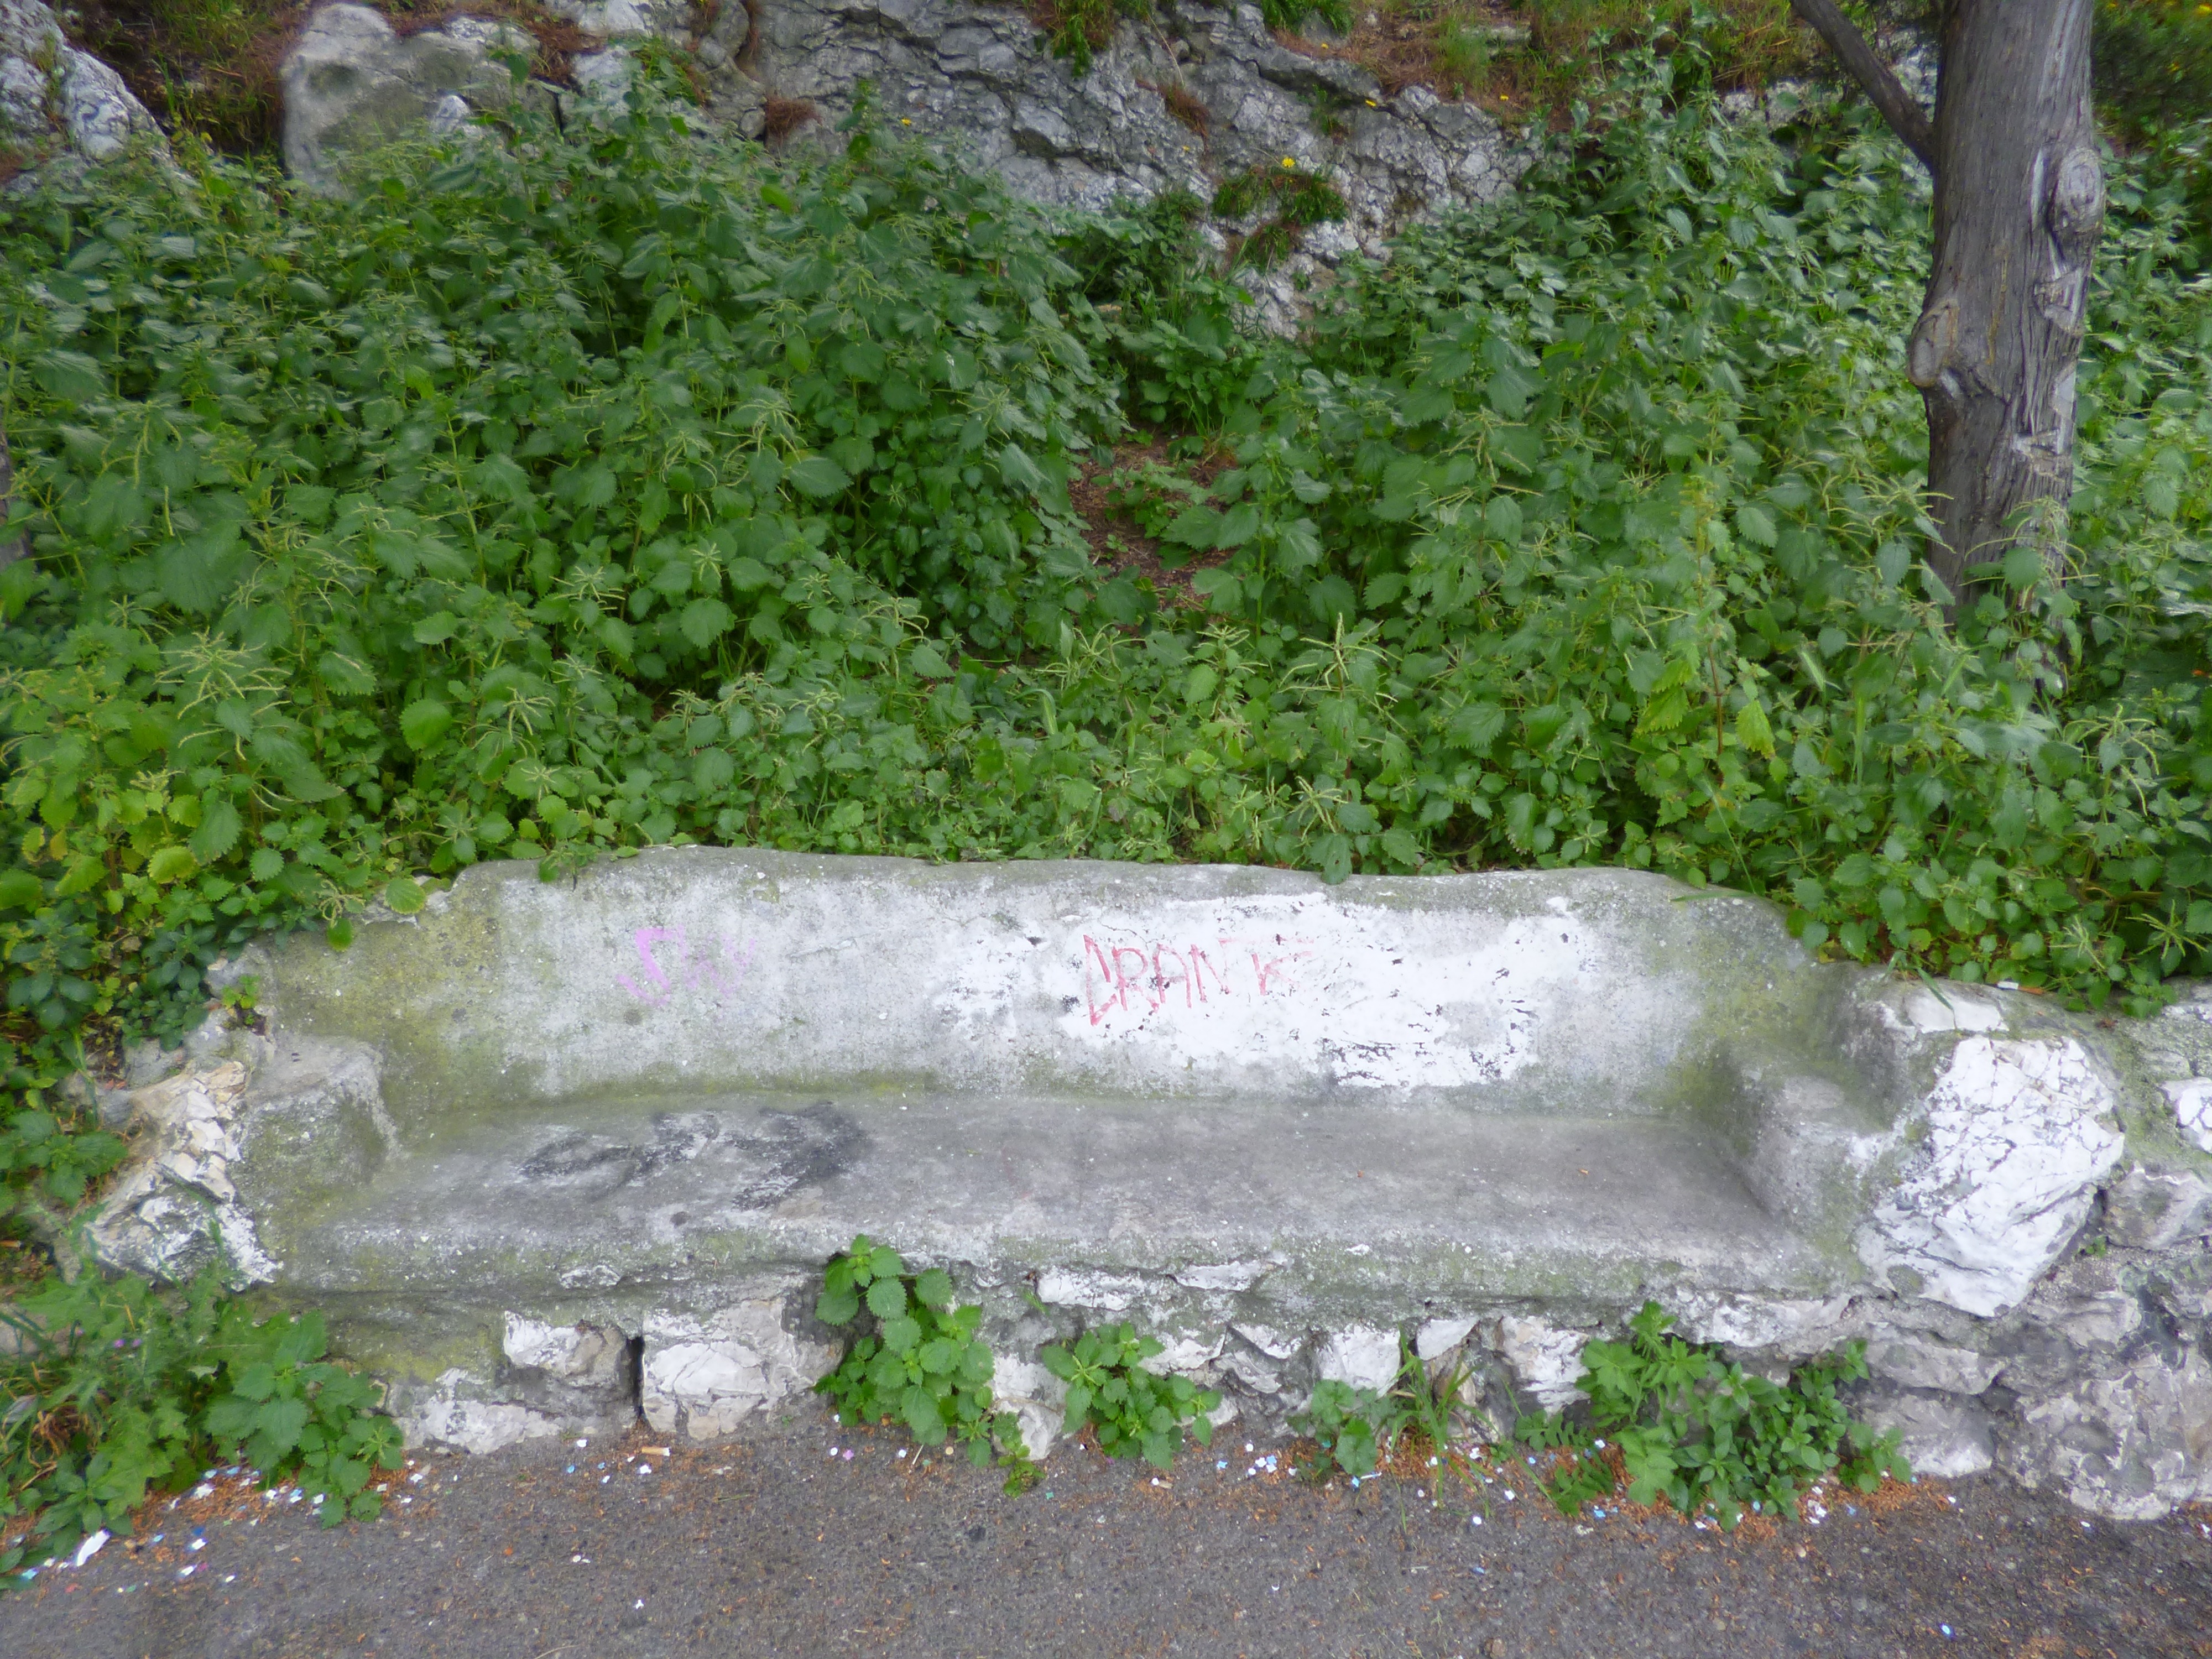
rock, stone, france, stream, rest, garden, sit, bank, break, marseille, water feature, natural stone, click, rock bank